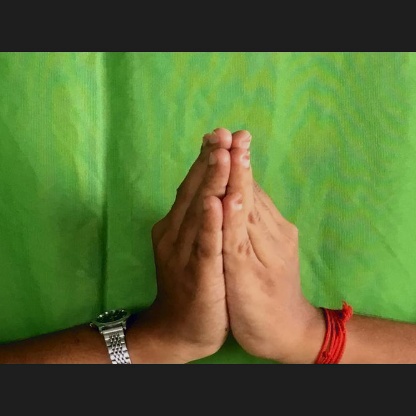
Mudra: Anjali